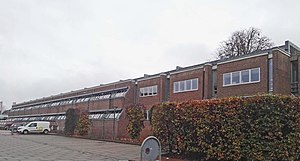
Odder Kommune / Politik / Borgmestre
Odder Rådhus
Odder Rådhus fra vest
Odder Kommune i Region Midtjylland var en stor sognekommune i Århus Amt, da den fik sin nuværende udstrækning ved kommunalreformen i 1970. Den forblev selvstændig ved strukturreformen i 2007.